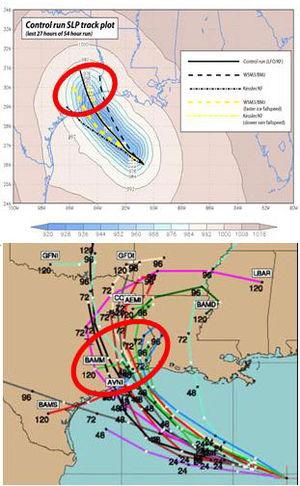
La prévision d'ensembles est une méthode de prévision numérique du temps utilisé pour tenter de générer un échantillon représentatif des états futurs possibles d'un système dynamique. En effet, ni les observations, ni l'analyse, ni le modèle de prévision ne sont parfaits et la dynamique atmosphérique est très sensible, dans certaines conditions, à la moindre fluctuation.